Merriwa Shire

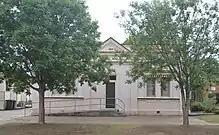
The former Merriwa Shire hall, built in 1911

Merriwa Shire was a local government area in New South Wales, Australia.